Porridge

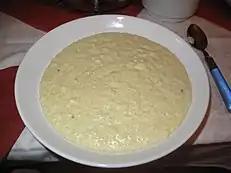
Millet porridge

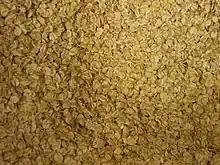
Porridge oats before cooking

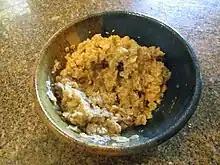
Oatmeal with raisins, butter, chopped walnuts, cinnamon, brown sugar, and shredded coconut

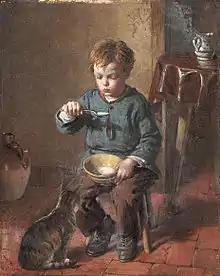
"Porridge" by William Hemsley (1893)

Oats for porridge may be whole (groats), cut into two or three pieces (called "pinhead", "steel-cut" or "coarse" oatmeal), ground into medium or fine oatmeal or steamed and rolled into flakes of varying sizes and thicknesses (called "rolled oats", the largest size being "jumbo"). The larger the pieces of oat used, the more textured the resulting porridge. It is said that, because of their size and shape, the body breaks steel-cut oats down more slowly than rolled oats, reducing spikes in blood sugar and making the eater feel full longer. The US "Consumer Reports" website found that the more cooking required, the stronger the oat flavor and the less mushy the texture.